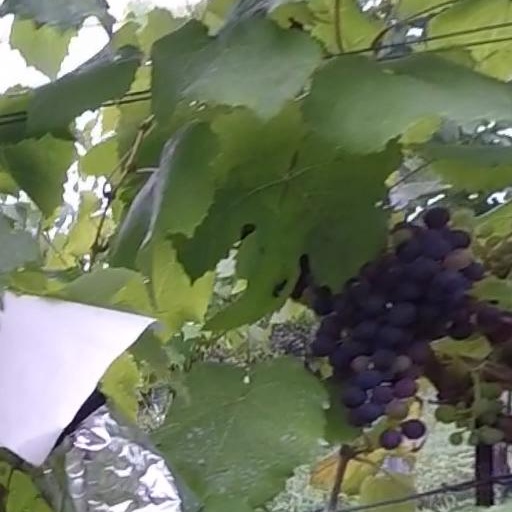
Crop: grape